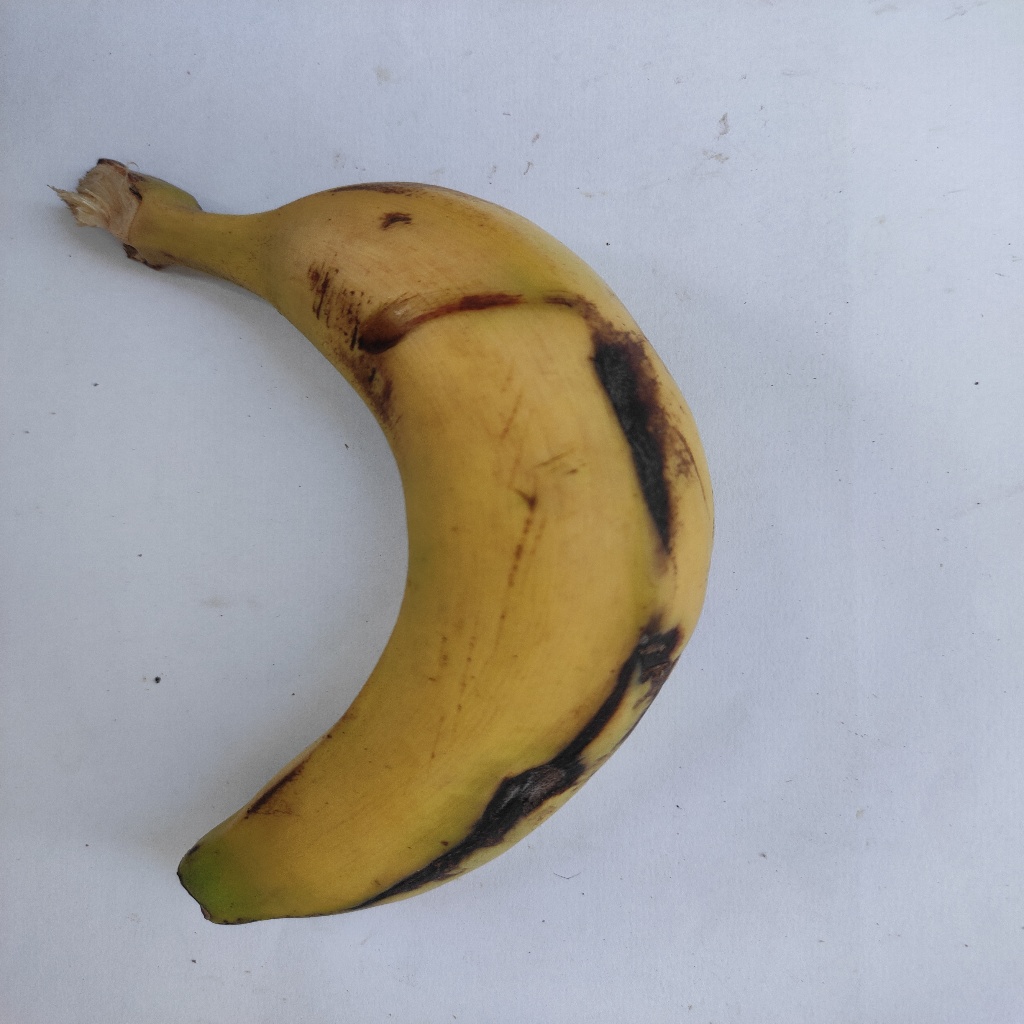
Crop: banana
Quality class: Class_A